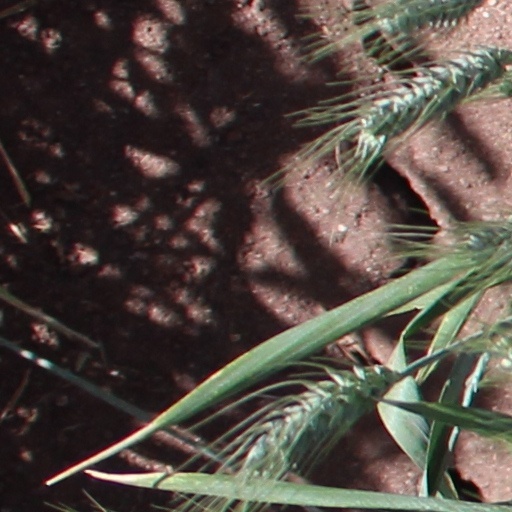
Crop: wheat